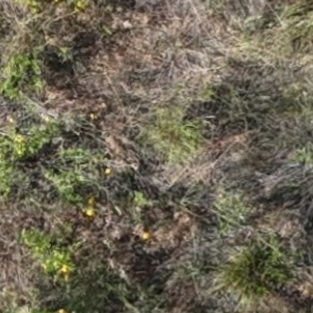
Month: july